Maryada Ramanna

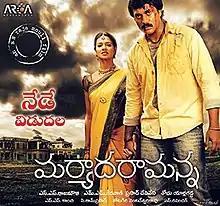
Theatrical release poster

Maryada Ramanna is a 2010 Indian Telugu-language comedy drama film directed by S. S. Rajamouli, who co-wrote the script with S. S. Kanchi. Produced by Shobu Yarlagadda and Prasad Devineni under Arka Media Works, the film stars Sunil, Saloni and Nagineedu in the lead roles. The music was composed by M. M. Keeravani, with cinematography by Ram Prasad.